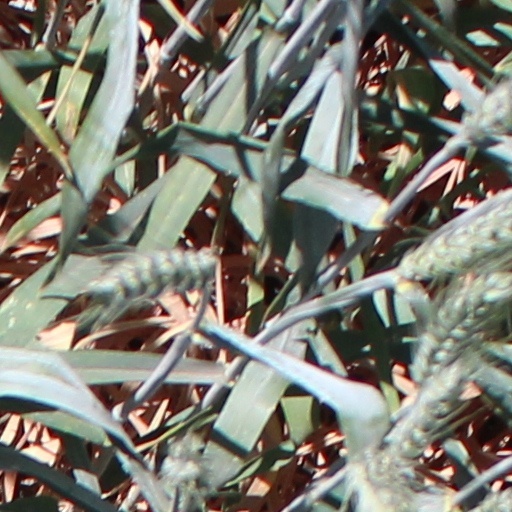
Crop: wheat